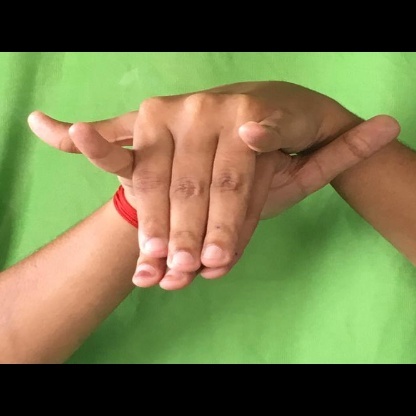
Mudra: Varaha